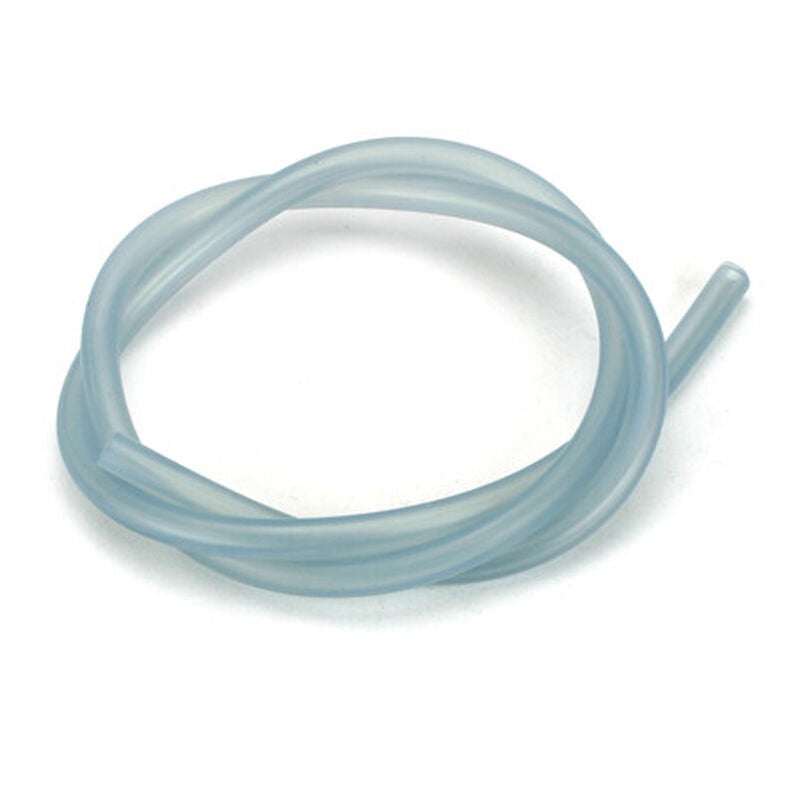
Silicone 2' Fuel Tubing Translucent Blu
Brand: Dubro
Category: Arts & Entertainment > Hobbies & Creative Arts > Model Making > Model Rocketry > Water Rockets